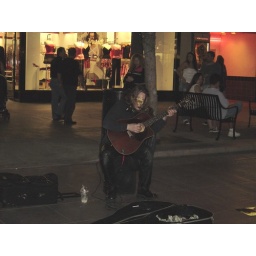
not sure why the mask is there. he's a decent guitar player though. in street performer standards anyway.